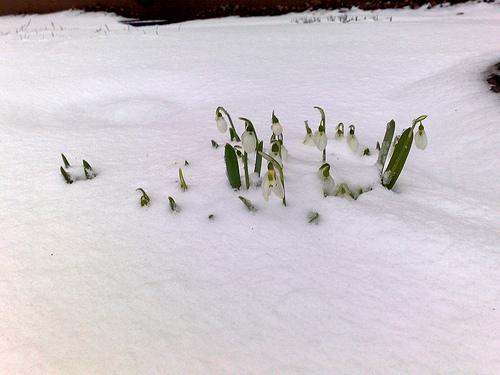
Weather: snow or frosty